Like Dandelion Dust

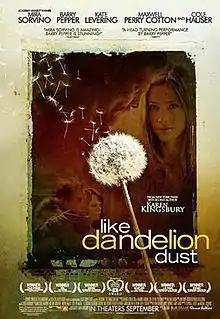
Theatrical release poster

Like Dandelion Dust is a 2009 drama film directed by Jon Gunn and based on the novel by the same name by Karen Kingsbury. The film won 26 awards at 23 film festivals.